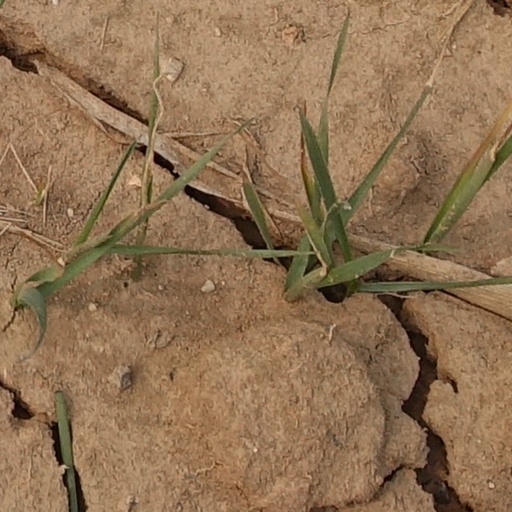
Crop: wheat